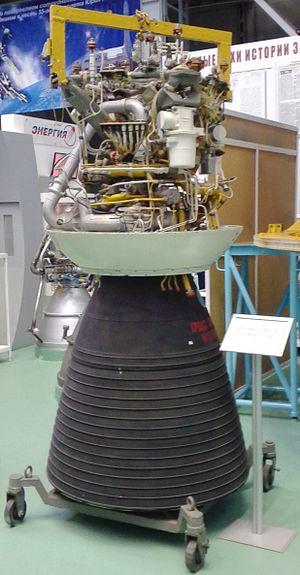
Le RD-58 est un moteur-fusée à ergols liquides russe de 9 tonnes de poussée qui est utilisé pour propulser l'étage supérieur Bloc D des lanceurs russe Proton et Zenit. Il s'agit d'un des premiers moteurs ayant mis en œuvre le cycle à combustion étagée. Du fait du quasi retrait du lanceur Zenit, la production de ce moteur est fortement réduite.